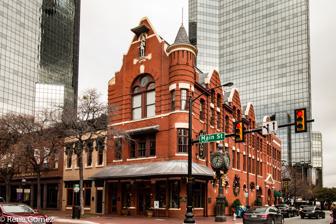
Building: Knights of Pythias Building (Fort Worth, Texas)
Country: United States of America
Year built: 1901
Historic place in Fort Worth, Tarrant County, Texas United States historic place Knights of Pythias Building U.S. National Register of Historic Places Recorded Texas Historic Landmark Knights of Pythias Building in 2016 Knights of Pythias Building Show map of Texas Knights of Pythias Building Show map of the United States Location 315 Main St. Fort Worth, Texas Coordinates 32°45′19″N 97°19′52″W / 32.75528°N 97.33111°W / 32.75528; -97.33111 Area 0.2 acres (0.081 ha) Built 1901 ( 1901 ) Architect Sanguinet & Staats Architectural style Medieval NRHP reference No. 70000761 RTHL No. 2967 Significant dates Added to NRHP 28 April 1970 Designated RTHL 1962 The Knights of Pythias Building is an historic three-story redbrick Knights of Pythias building located at 315 Main Street in Fort Worth, Texas . Also known as the Knights of Pythias Castle Hall , it was built in 1901 on the site of an 1881 structure, the first Pythian Castle Hall ever built, which had burned earlier the same year. The building housed the city's first offset printing press and coin-operated laundry. On April 28,   1970, it was added to the National Register of Historic Places . The building is also a Recorded Texas Historic Landmark (RTHL) . In 1981, it was restored and is now part of the Sundance Square area of downtown Fort Worth. The lead tenant in the building today is Haltom's Jewelers. See also National Register of Historic Places portal Texas portal National Register of Historic Places listings in Tarrant County, Texas Recorded Texas Historic Landmarks in Tarrant County References